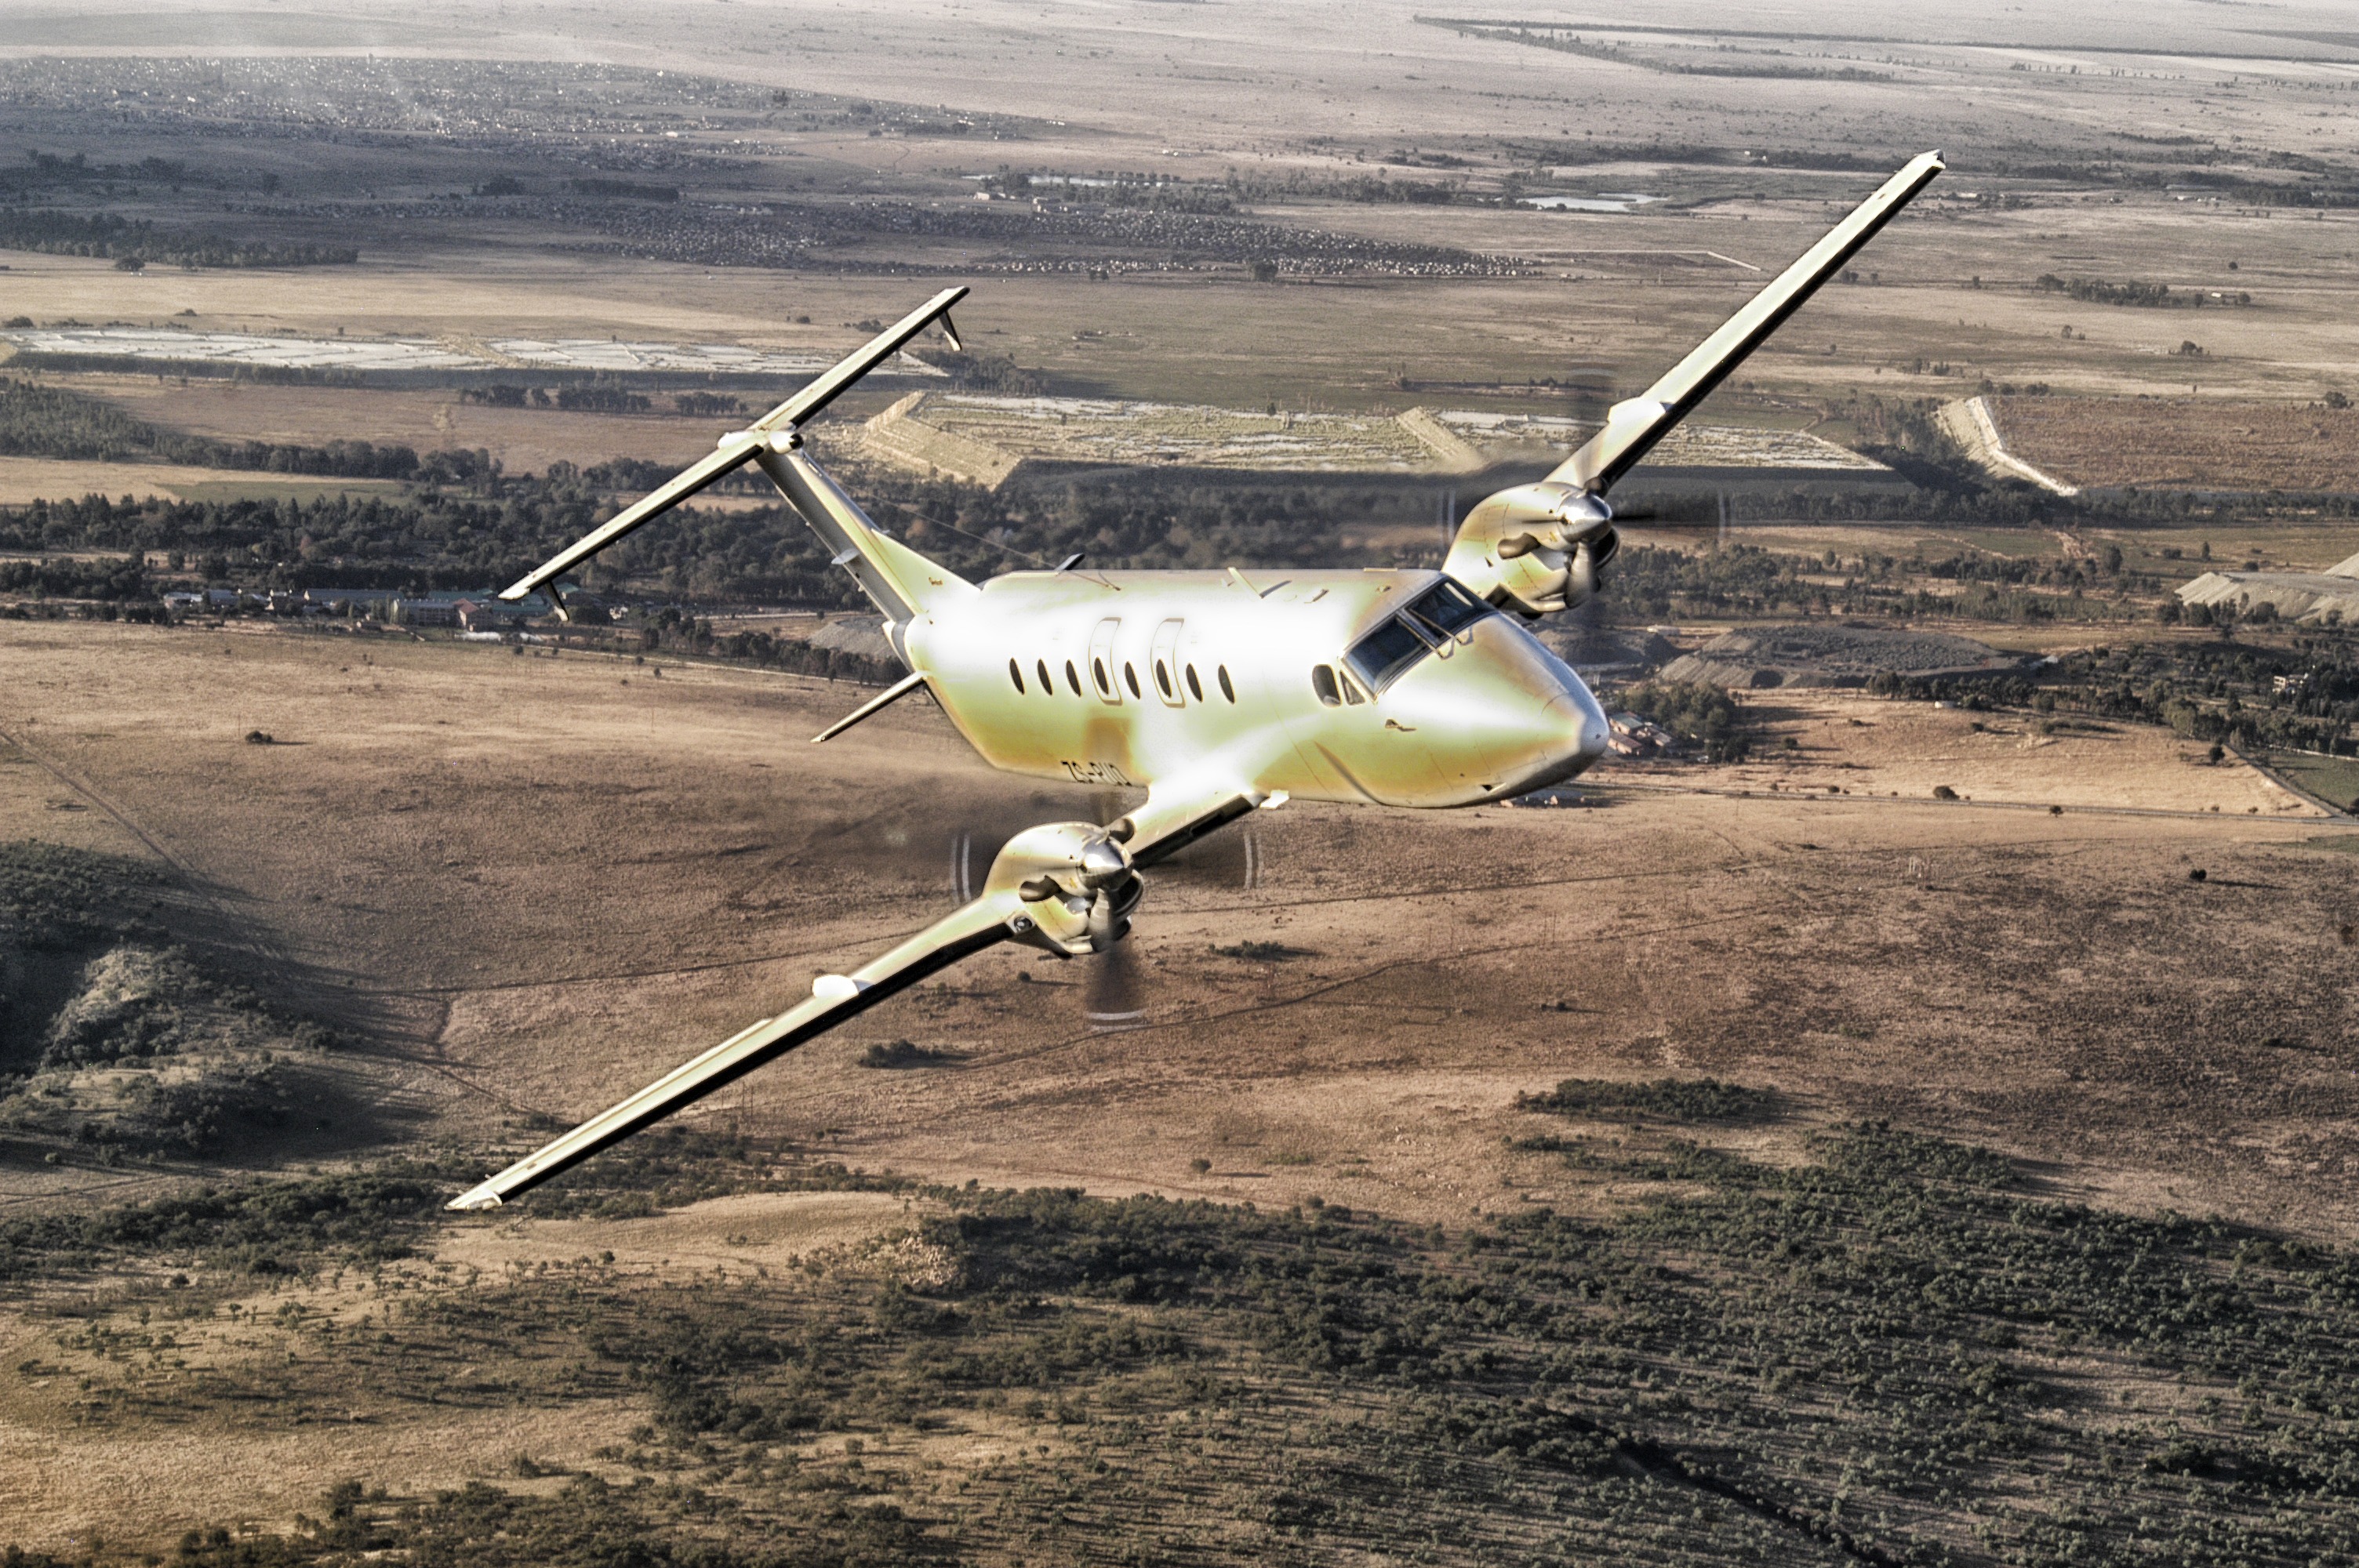
landscape, wing, flying, airplane, plane, aircraft, transportation, vehicle, airline, aviation, flight, outside, hdr, airliner, propeller, takeoff, light aircraft, air force, jet aircraft, fighter aircraft, model aircraft, atmosphere of earth, aircraft engine, cemair beech 1900